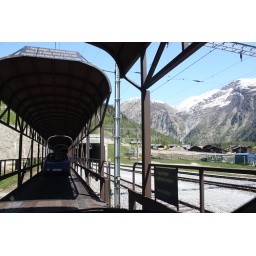
car in train in tunnel (7)